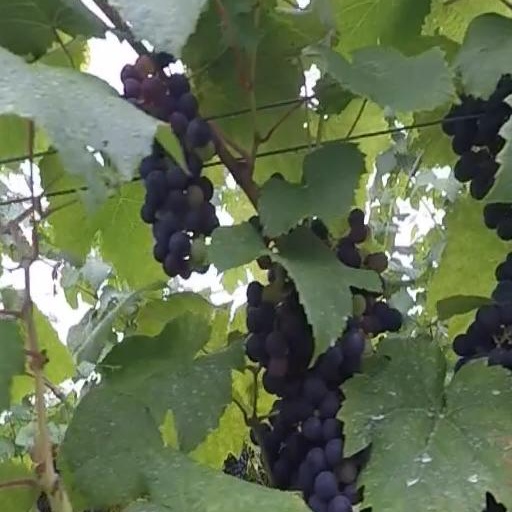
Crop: grape